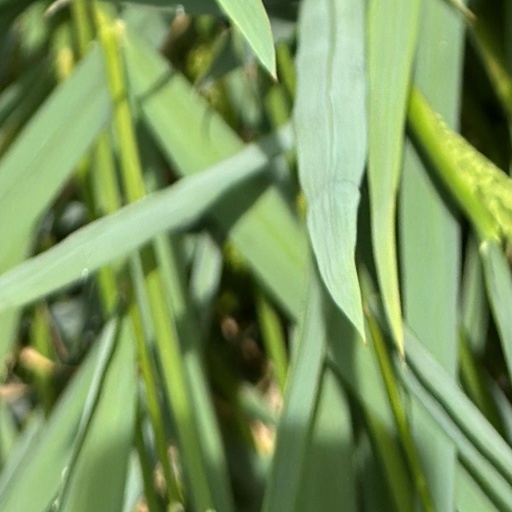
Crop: rice